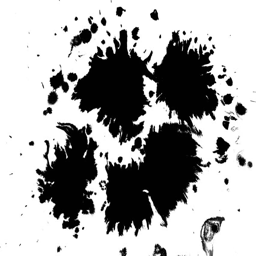
a lot of black inks drop on clean white wet paper